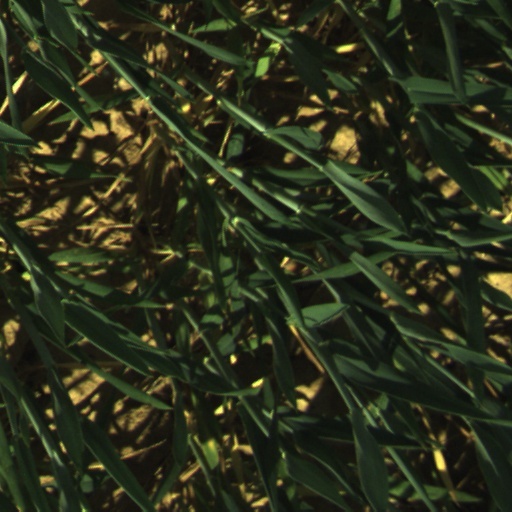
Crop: wheat